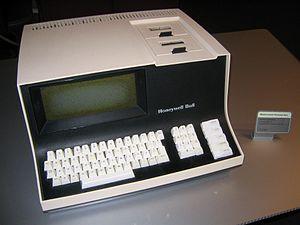
En informatique, un terminal est une variété de périphérique réseau placé à l'extrémité d'un nœud. Le terminal est un point d’accès de communication entre l'homme, un ordinateur central ou un réseau d'ordinateurs. Dans un réseau décentralisé de type client-serveur il correspond aujourd'hui à l'association minimale d'un périphérique de saisie ou de pointage et d'un moniteur reliés à l'unité centrale. Sous Unix et en génie logiciel, il désigne par abus de langage une fenêtre d'invite de commande contenant un shell Unix.